Margaux Hemingway

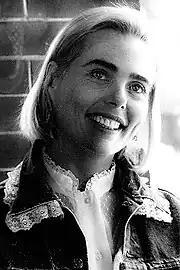
Margaux Hemingway in 1991

Hemingway's first marriage, to Errol Wetson (Wetanson), ended in divorce. They met when, at age 19, she accompanied her father to the Plaza Hotel in New York City on a business trip. Four months later she moved from Idaho to New York City to live with Wetson at 12 East 72nd Street, which was owned by heiress Gloria Vanderbilt.